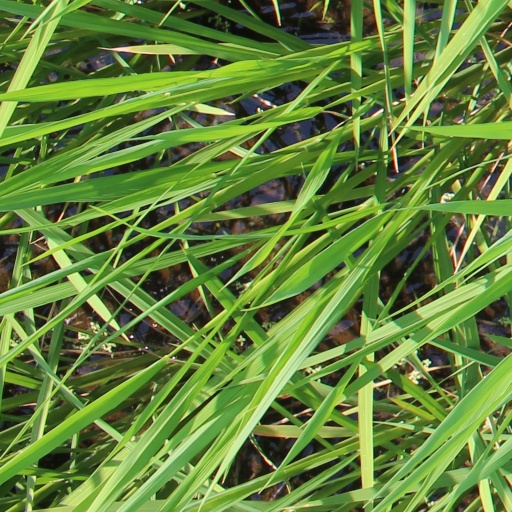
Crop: rice